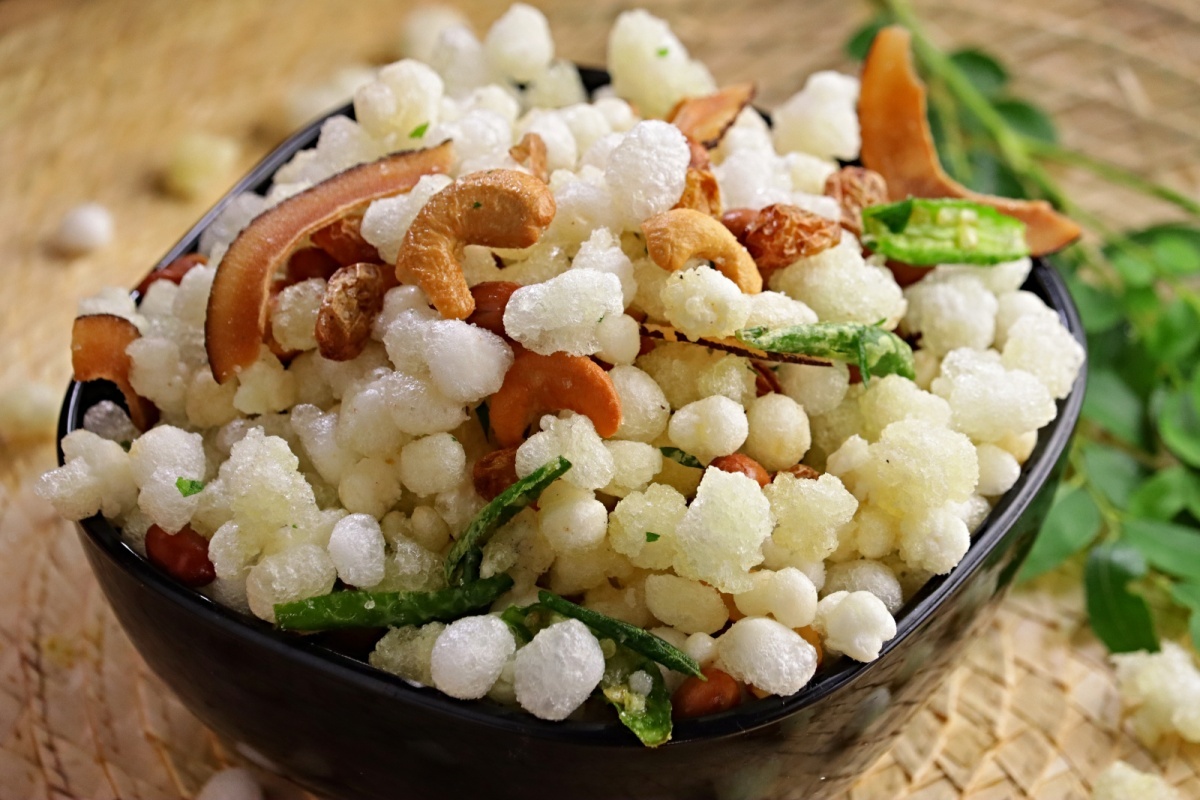
Sabudana Chivada
Sabudana Chivada is a classic Indian snack made from crispy tapioca pearls, lightly roasted peanuts, and aromatic spices.Rich in carbohydrates and natural energy, it suits fasting days and everyday munching alike, offering both satisfying crunch and subtle flavor complexity.
Brand: Brahmin Delicacies
Category: Food, Beverages & Tobacco > Food Items > Snack Foods > Puffed Rice Cakes